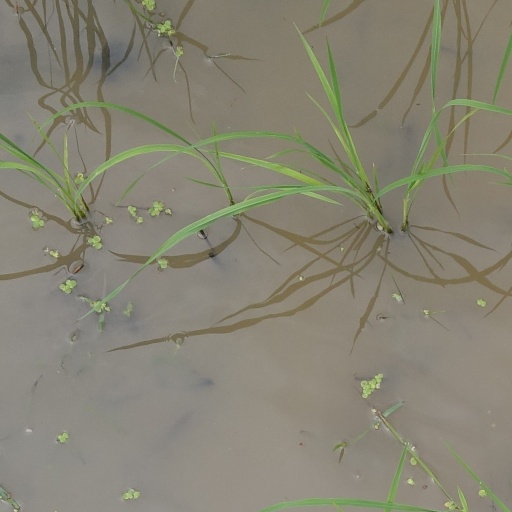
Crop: rice